Tommy Rutter

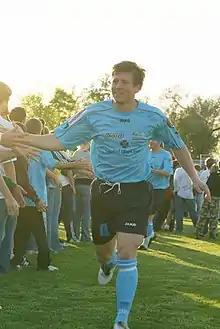
Tommy Rutter being introduced to City Islander fans

Thomas Rutter (born 25 March 1977) is a former soccer defender.